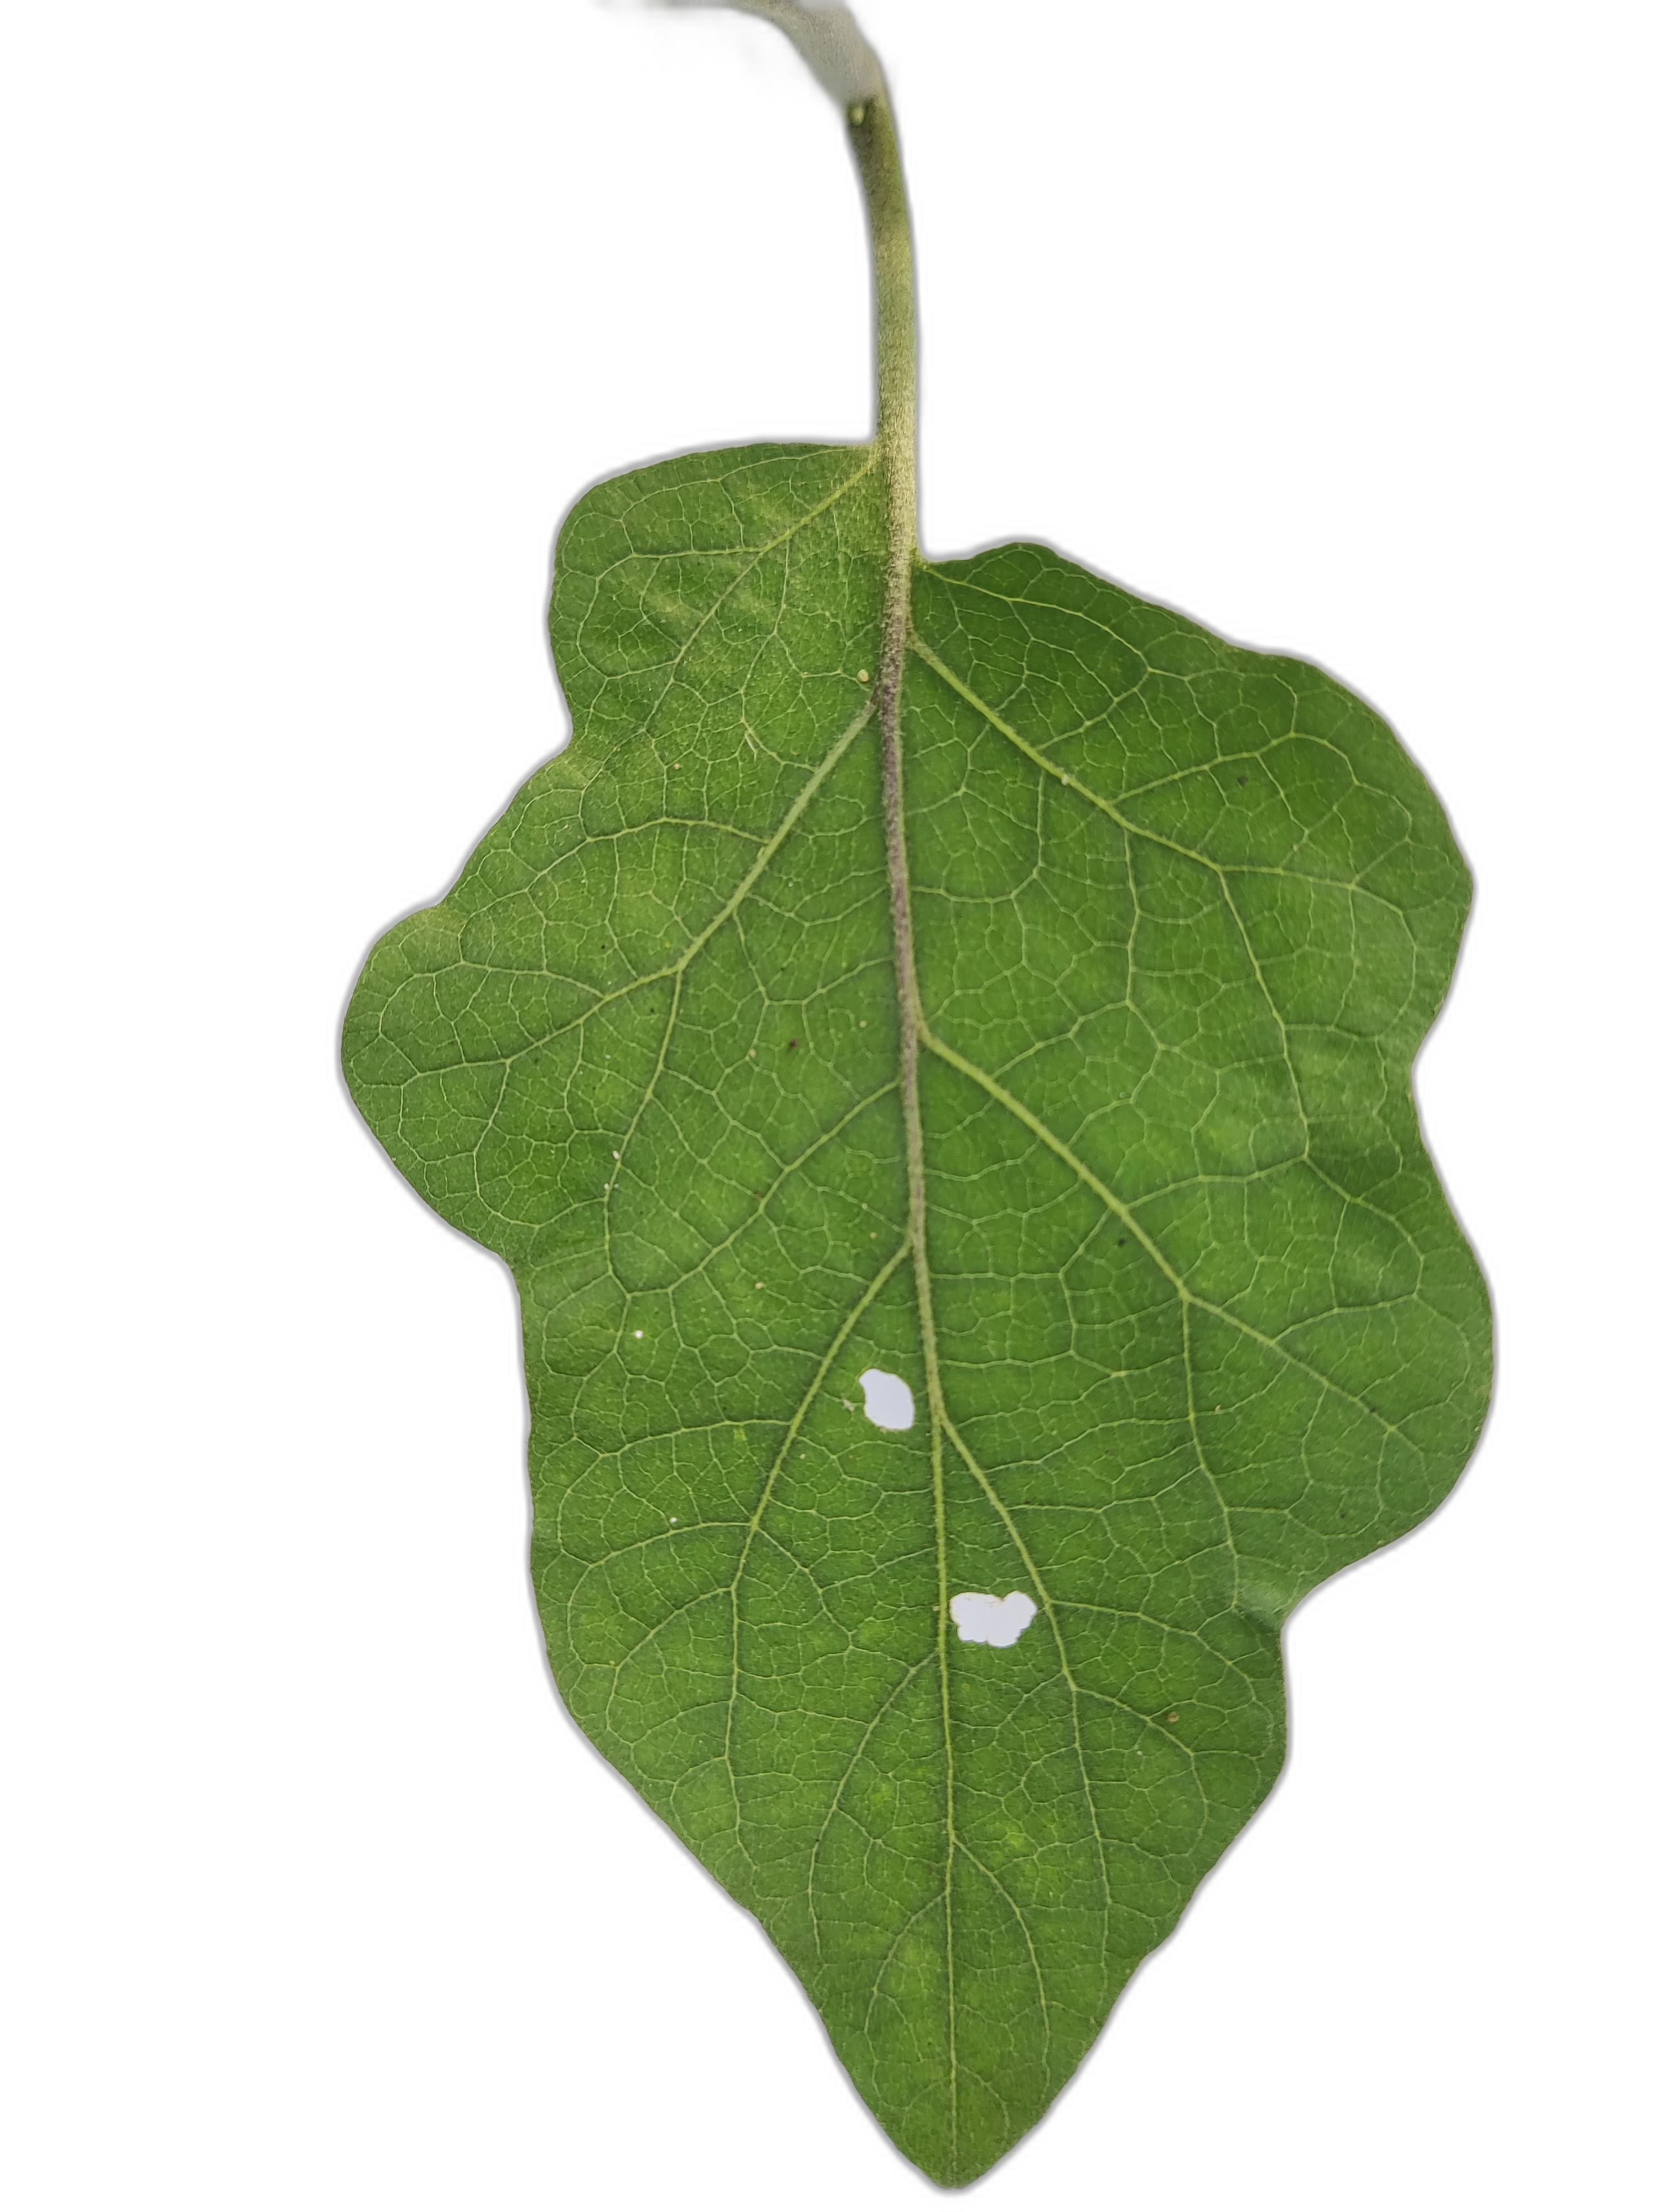
Label: Healthy Leaf